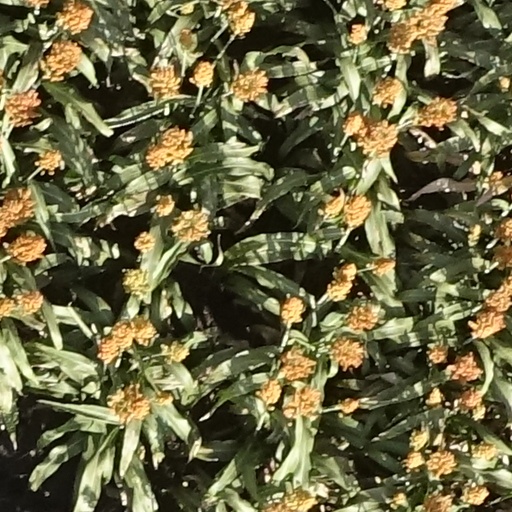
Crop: sorghum